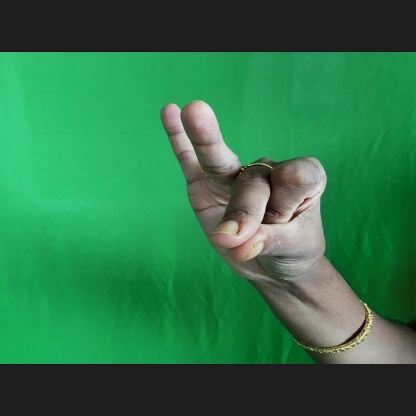
Mudra: Bramaram